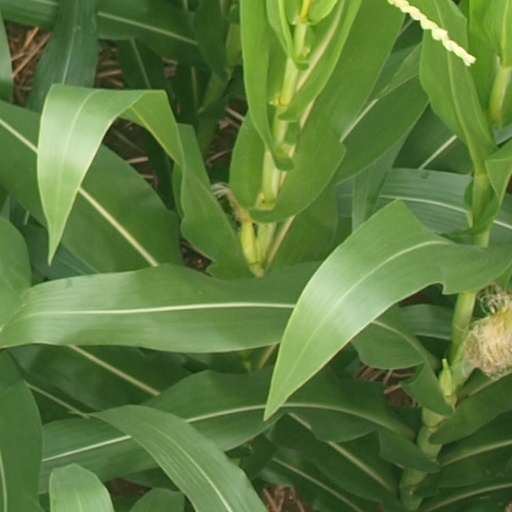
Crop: maize; corn